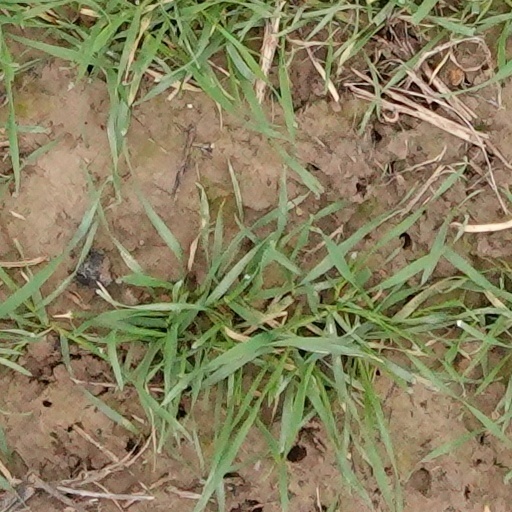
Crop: wheat